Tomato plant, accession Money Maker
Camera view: vertical (180 deg); turntable rotation: 120 degrees
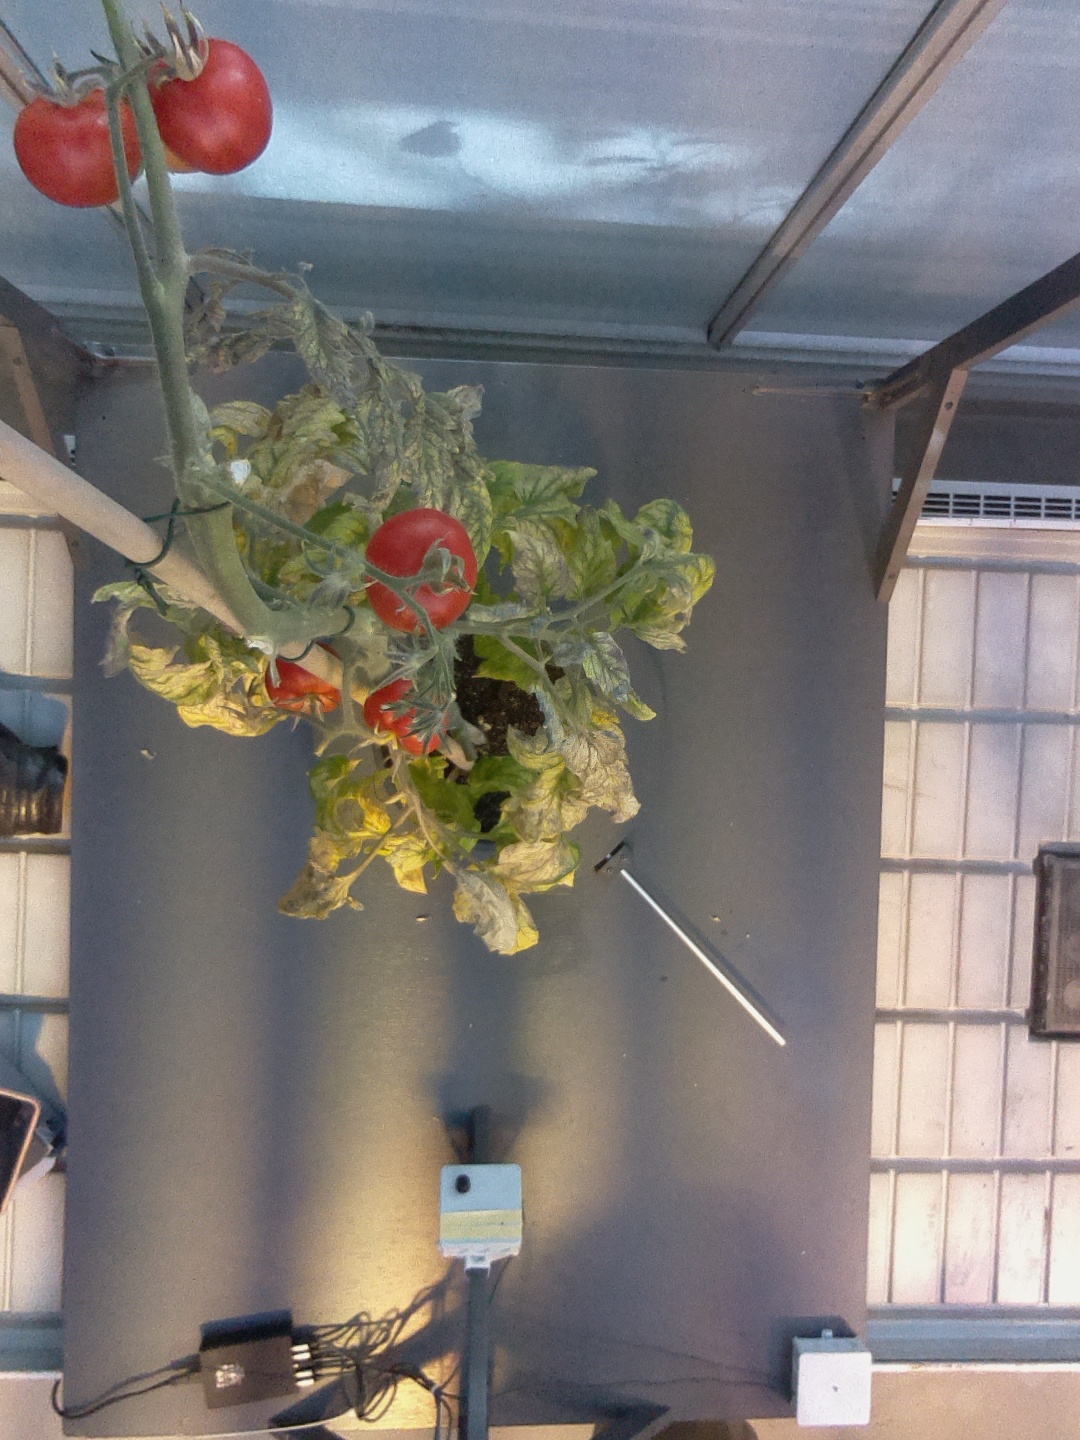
BBCH growth stage 87: 70%-80% of fruits show typical fully ripe color